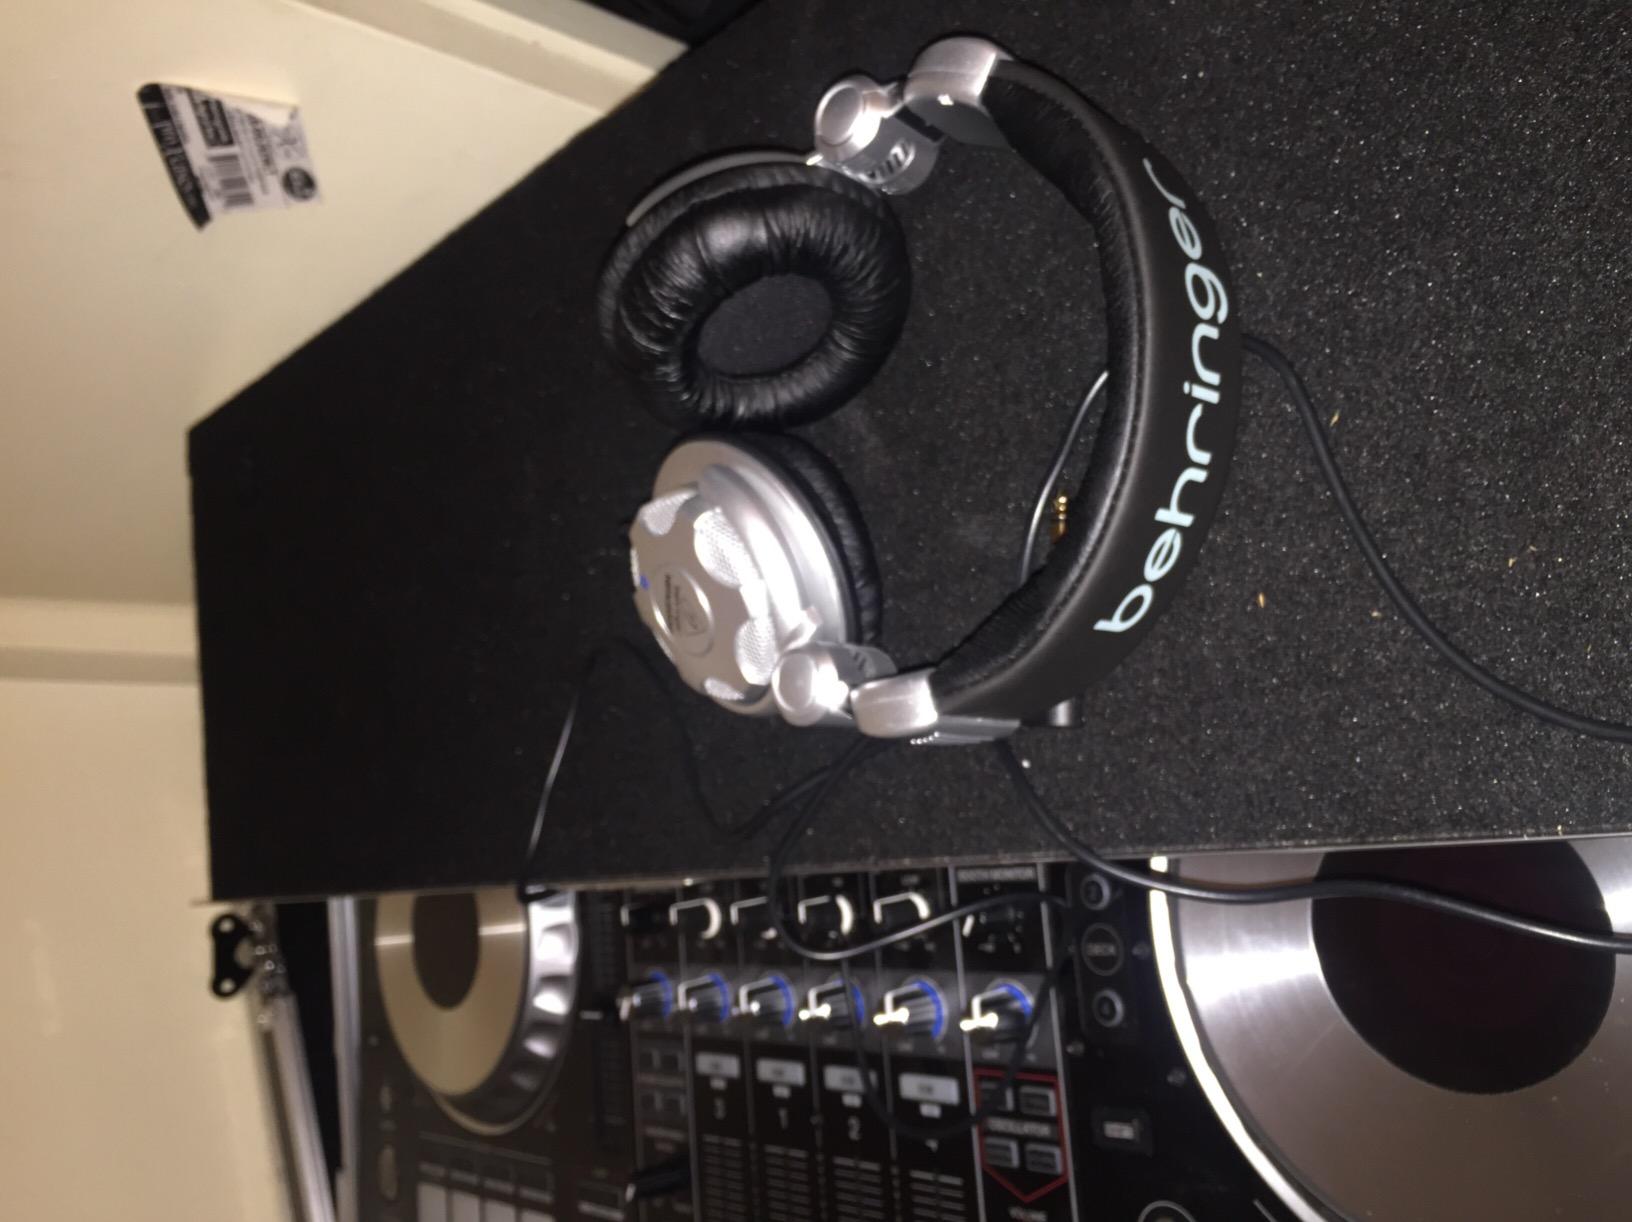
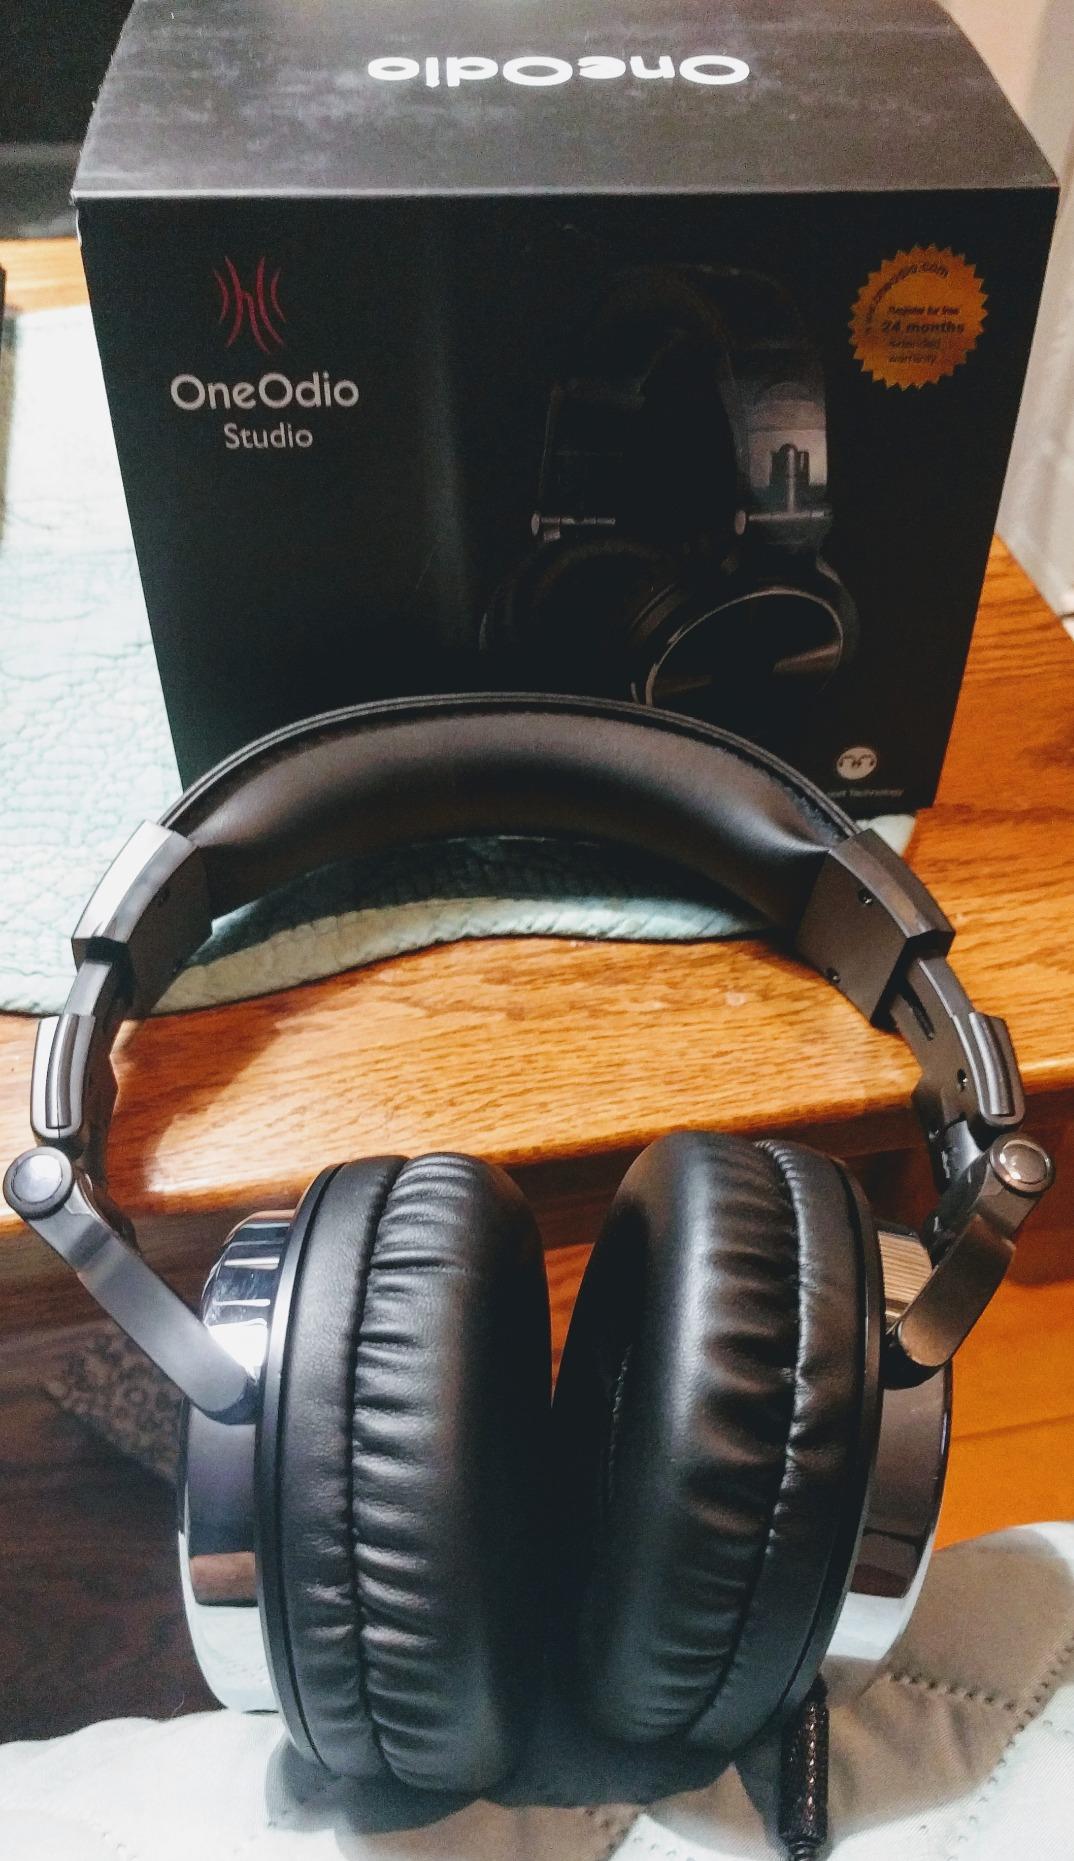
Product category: headphones
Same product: no